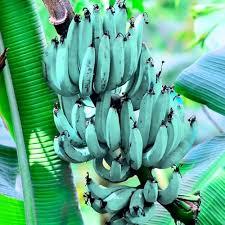
Ndizi hizi ni za rangi ya kijani kibichi,ndizi hizi bado hazijakomaa vizuri na bado ziko kwenye mgomba.  Mgomba huu Una matawi ya kijani kibichi yaliyokuwa yamenawiri.